Cranberry Portage

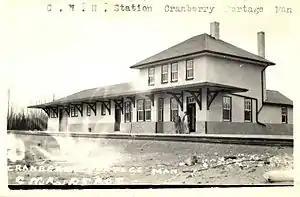
Cranberry Portage railway station 1910

In the early 20th century, rich gold, copper, and zinc deposits were discovered nearby in what would soon become the area of Flin Flon, Manitoba. Mining development in the area fueled a great deal of local infrastructure development, beginning with the extension of the rail line and Highway 10 from The Pas, Manitoba to Flin Flon, both of which passed through Cranberry Portage, a requirement of having large lakes lying north and south of the traditional portage.